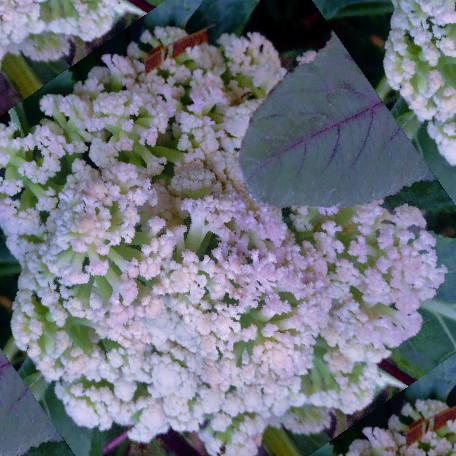
Label: Bacterial spot rot